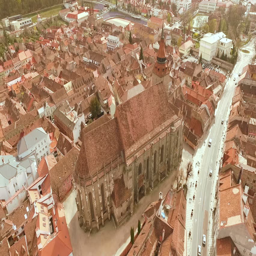
downtown of an old city